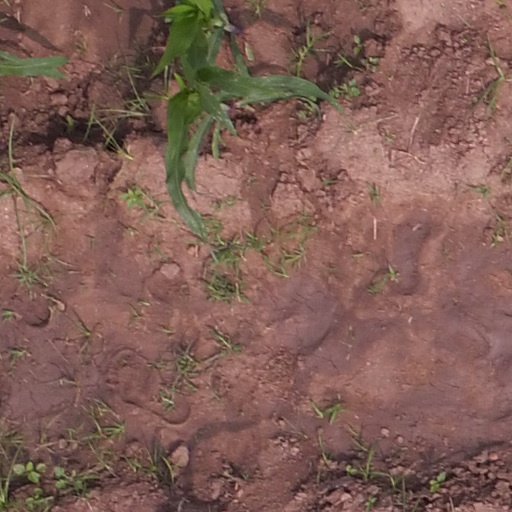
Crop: maize; corn